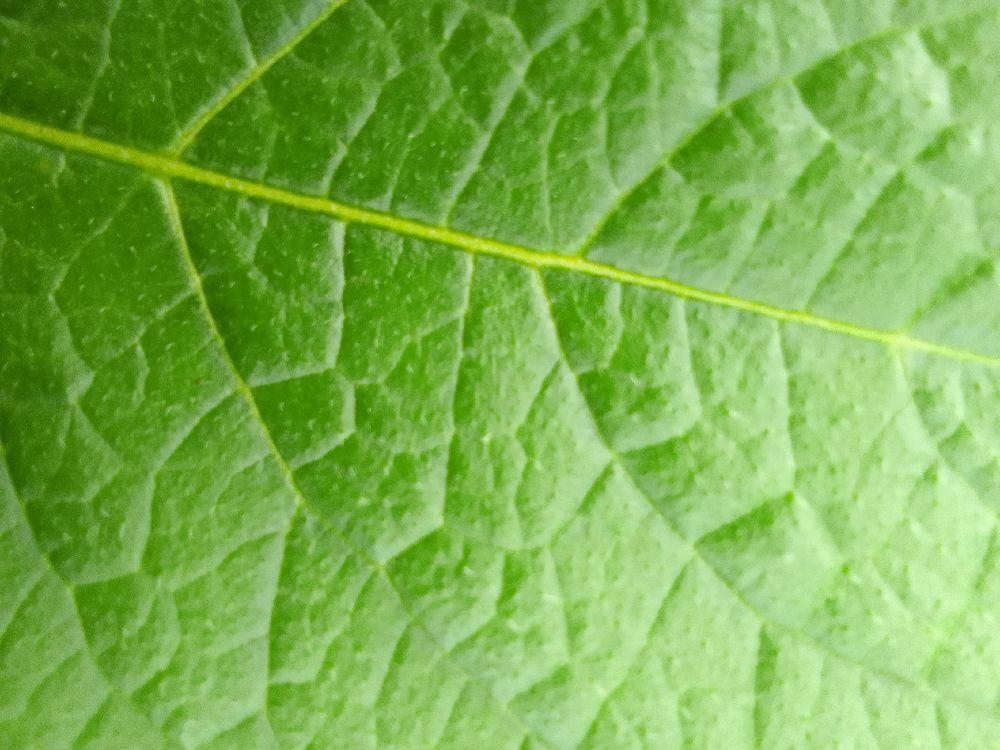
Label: Healthy